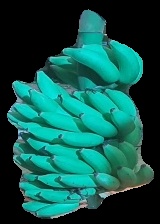
Variety: elakki-bale
Grade: grade2